2017–2021 New York City transit crisis

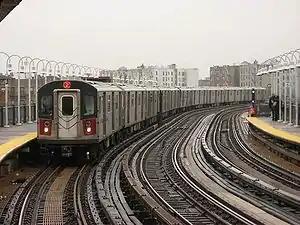
The 2 train, the "least reliable" route in the subway system as of 2017

The lack of funding was not only due to the gradual reduction of direct support. Other actions by city and state politicians, according to the "Times", included overspending; overpaying unions and interest groups; advertising superficial improvement projects while ignoring more important infrastructure issues; and agreeing to high-interest loans in order to make up the deficit from the governmental reductions in funding. In December of the same year, the "Times" reported that the $12 billion East Side Access project, which would extend the MTA's Long Island Rail Road to Grand Central Terminal upon its completion, was the most expensive project of its kind in the world. The predicted cost of $3.5 billion per mile ( billion per kilometer) was attributed to various unnecessary expenditures, including hiring additional workers for little reason, as well as uncompetitive bidding processes.